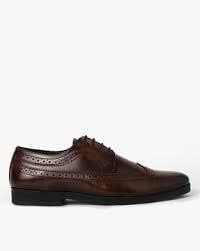
Label: Brogue